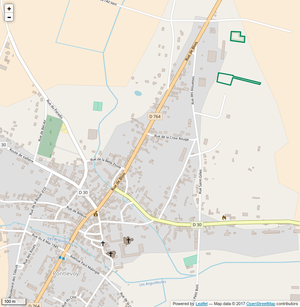
Périmètre de la RNR géologique de Pontlevoy.
La réserve naturelle régionale géologique de Pontlevoy est une réserve naturelle régionale située en région Centre-Val de Loire. Classée en 2011, elle occupe une surface de 0,52 hectare et protège une ancienne carrière de calcaire de Beauce comportant des faluns.